Uncle Tom's Cabin

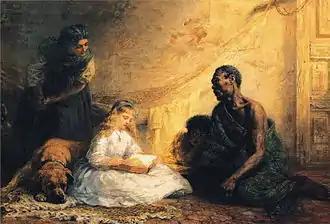
"Uncle Tom and Little Eva", painting by Edwin Longsden Long, 1866

Legree begins to hate Tom when Tom refuses Legree's order to whip his fellow slave. Legree beats Tom viciously and resolves to crush his new slave's faith in God. Despite Legree's cruelty, Tom refuses to stop reading his Bible and comforting the other slaves as best he can. While at the plantation, Tom meets Cassy, another slave whom Legree used as a sex slave. Cassy tells her story to Tom. She was previously separated from her son and daughter when they were sold. She became pregnant again but killed the child because she could not tolerate having another child separated from her.